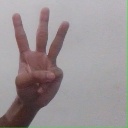
अक्षर: व